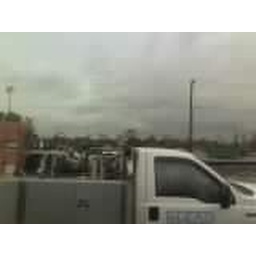
my truck with gen in bed